Anjali Mulari

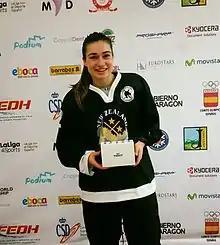
Anjali Mulari selected as the Best Player for Team NZL at the 2016 IIHF Ice Hockey Women's World Championship Division 2 Group B.

Selected early into the 2016 New Zealand women's national ice hockey team, Mulari had an international break-through tournament at the 2016 ice hockey world championship finals finishing second in goals and in points for the whole tournament scoring more than half of all New Zealand goals (7 out of 13) and either scoring or assisting all New Zealand goals in all but one game in the tournament. Her performance saw Mulari selected as the Best Player for Team New Zealand and she was awarded the coveted IIHF Tissot watch.